Francesco Gianniti

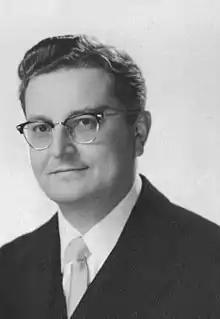
Francesco Gianniti

He was a professor of law and criminal procedure, a criminal lawyer and a criminal judge.